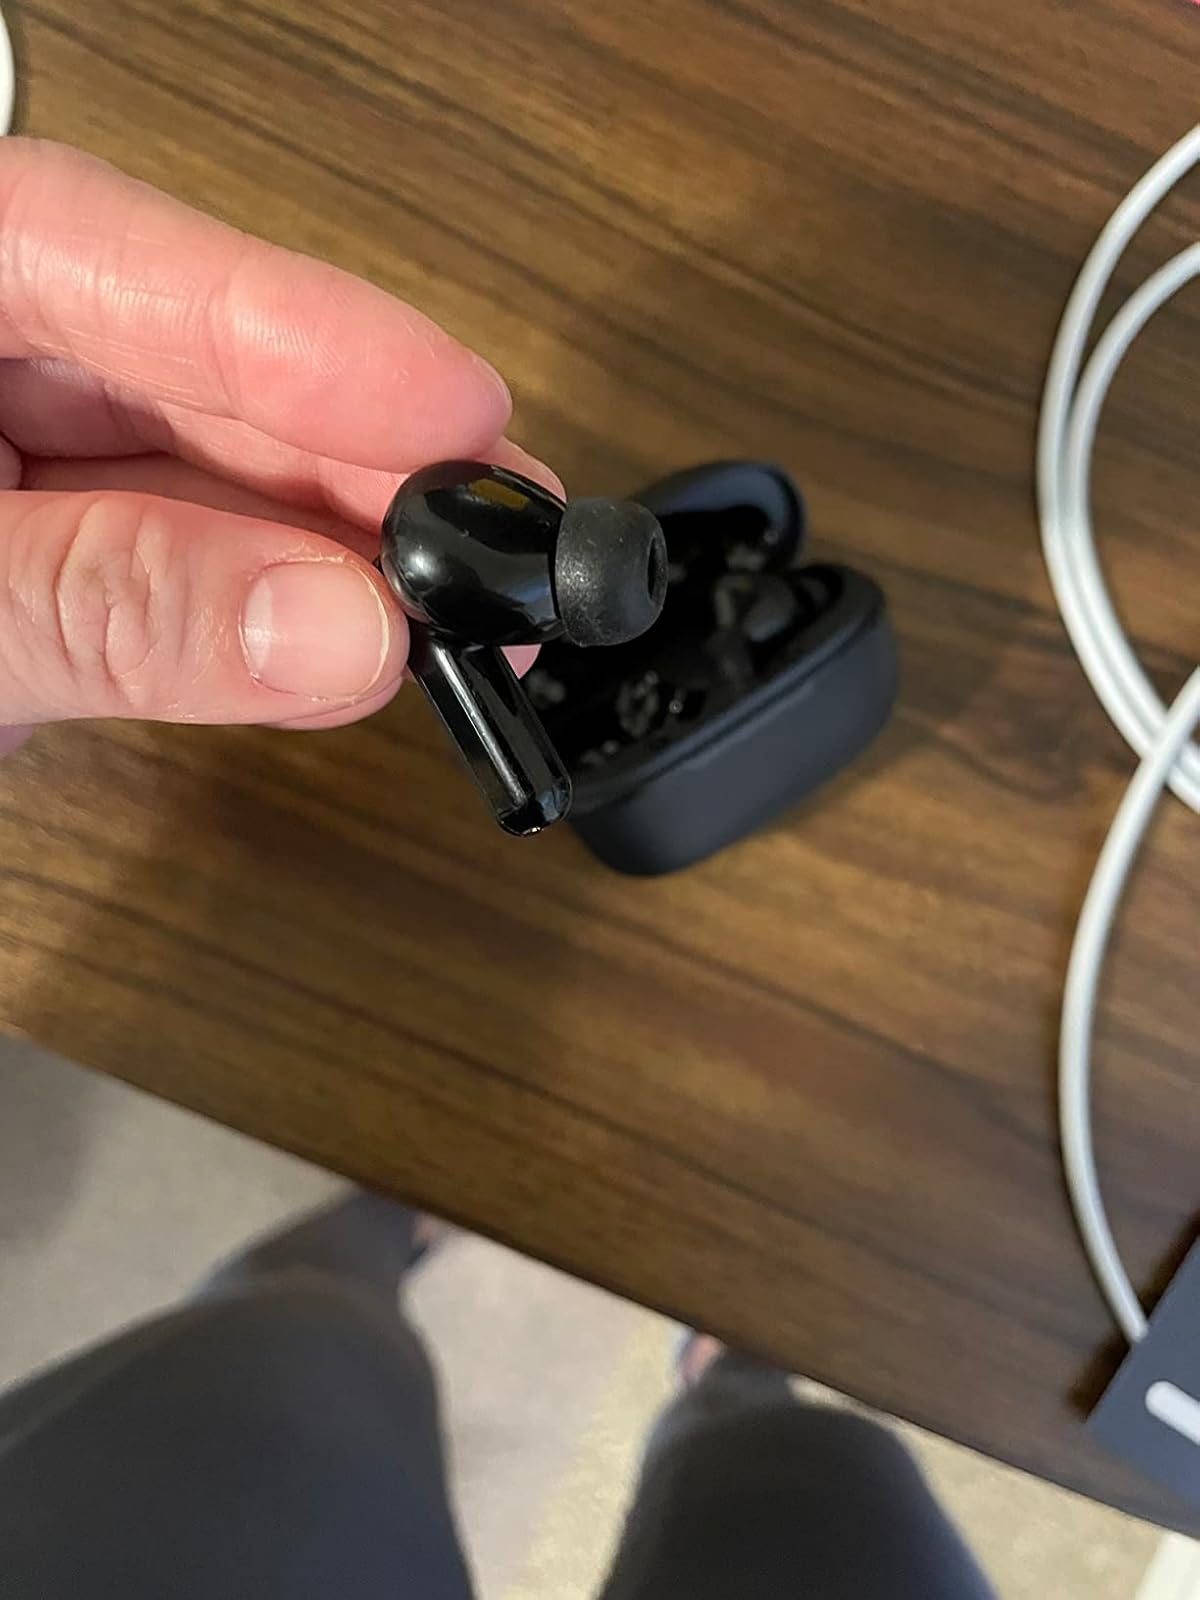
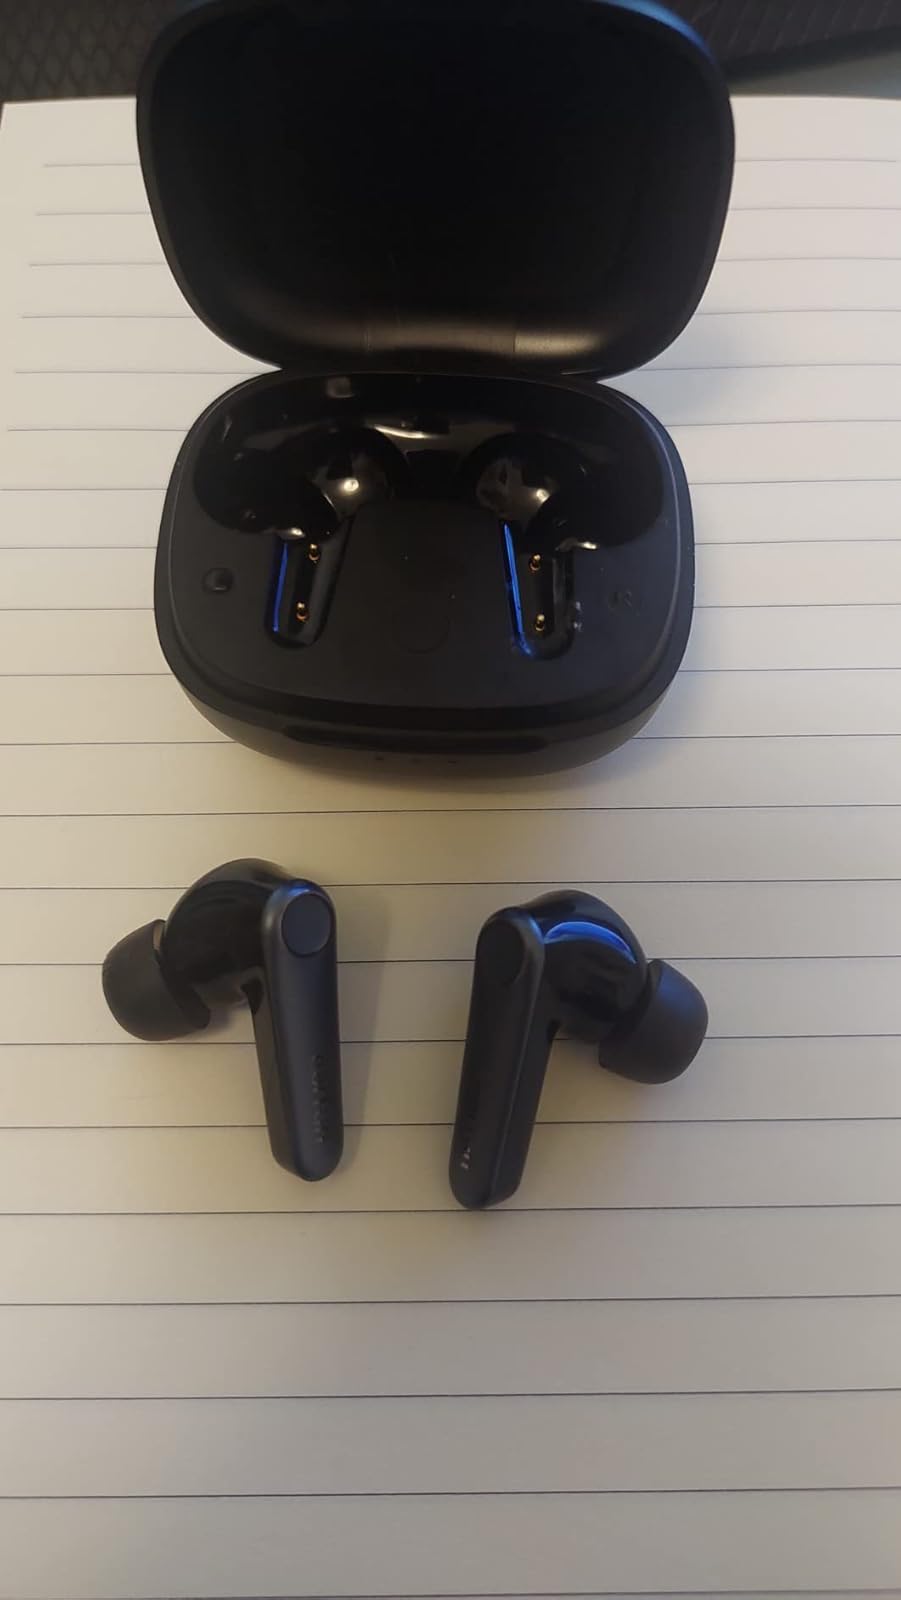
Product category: earbuds
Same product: no